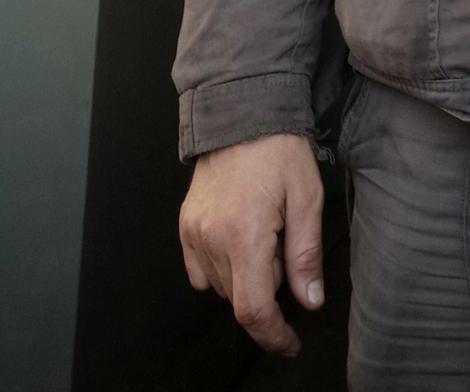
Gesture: no_gesture